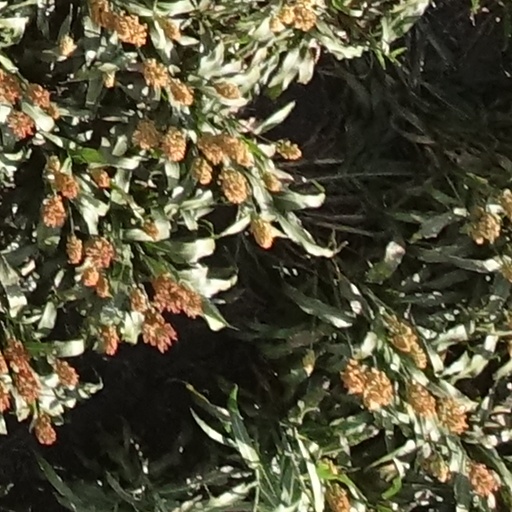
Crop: sorghum